History of United Nations peacekeeping

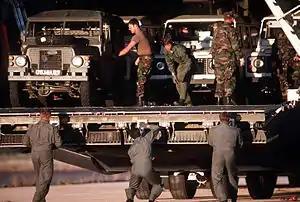
Land Rovers for use by UNTAG being unloaded in Namibia.

UN Peacekeepers have also been used to oversee independence movements and the establishment of new states. Beginning in 1989, UNTAG in Namibia oversaw the withdrawal of South Africa and the election of a new government. In 1991, a ceasefire and referendum were planned by Morocco regarding the region of Western Sahara. Disagreements prevented the referendum, but the ceasefire continues to be monitored by MINURSO. In East Timor, in 1999, a referendum voted for independence from Indonesia. Violence by anti-independence forces followed and UNTAET was set up to establish control and administer the territory until independence, after which an assistance mission was established, UNMISET. Violence during 2006 led to the establishment of UNMIT, which continues to monitor the situation.